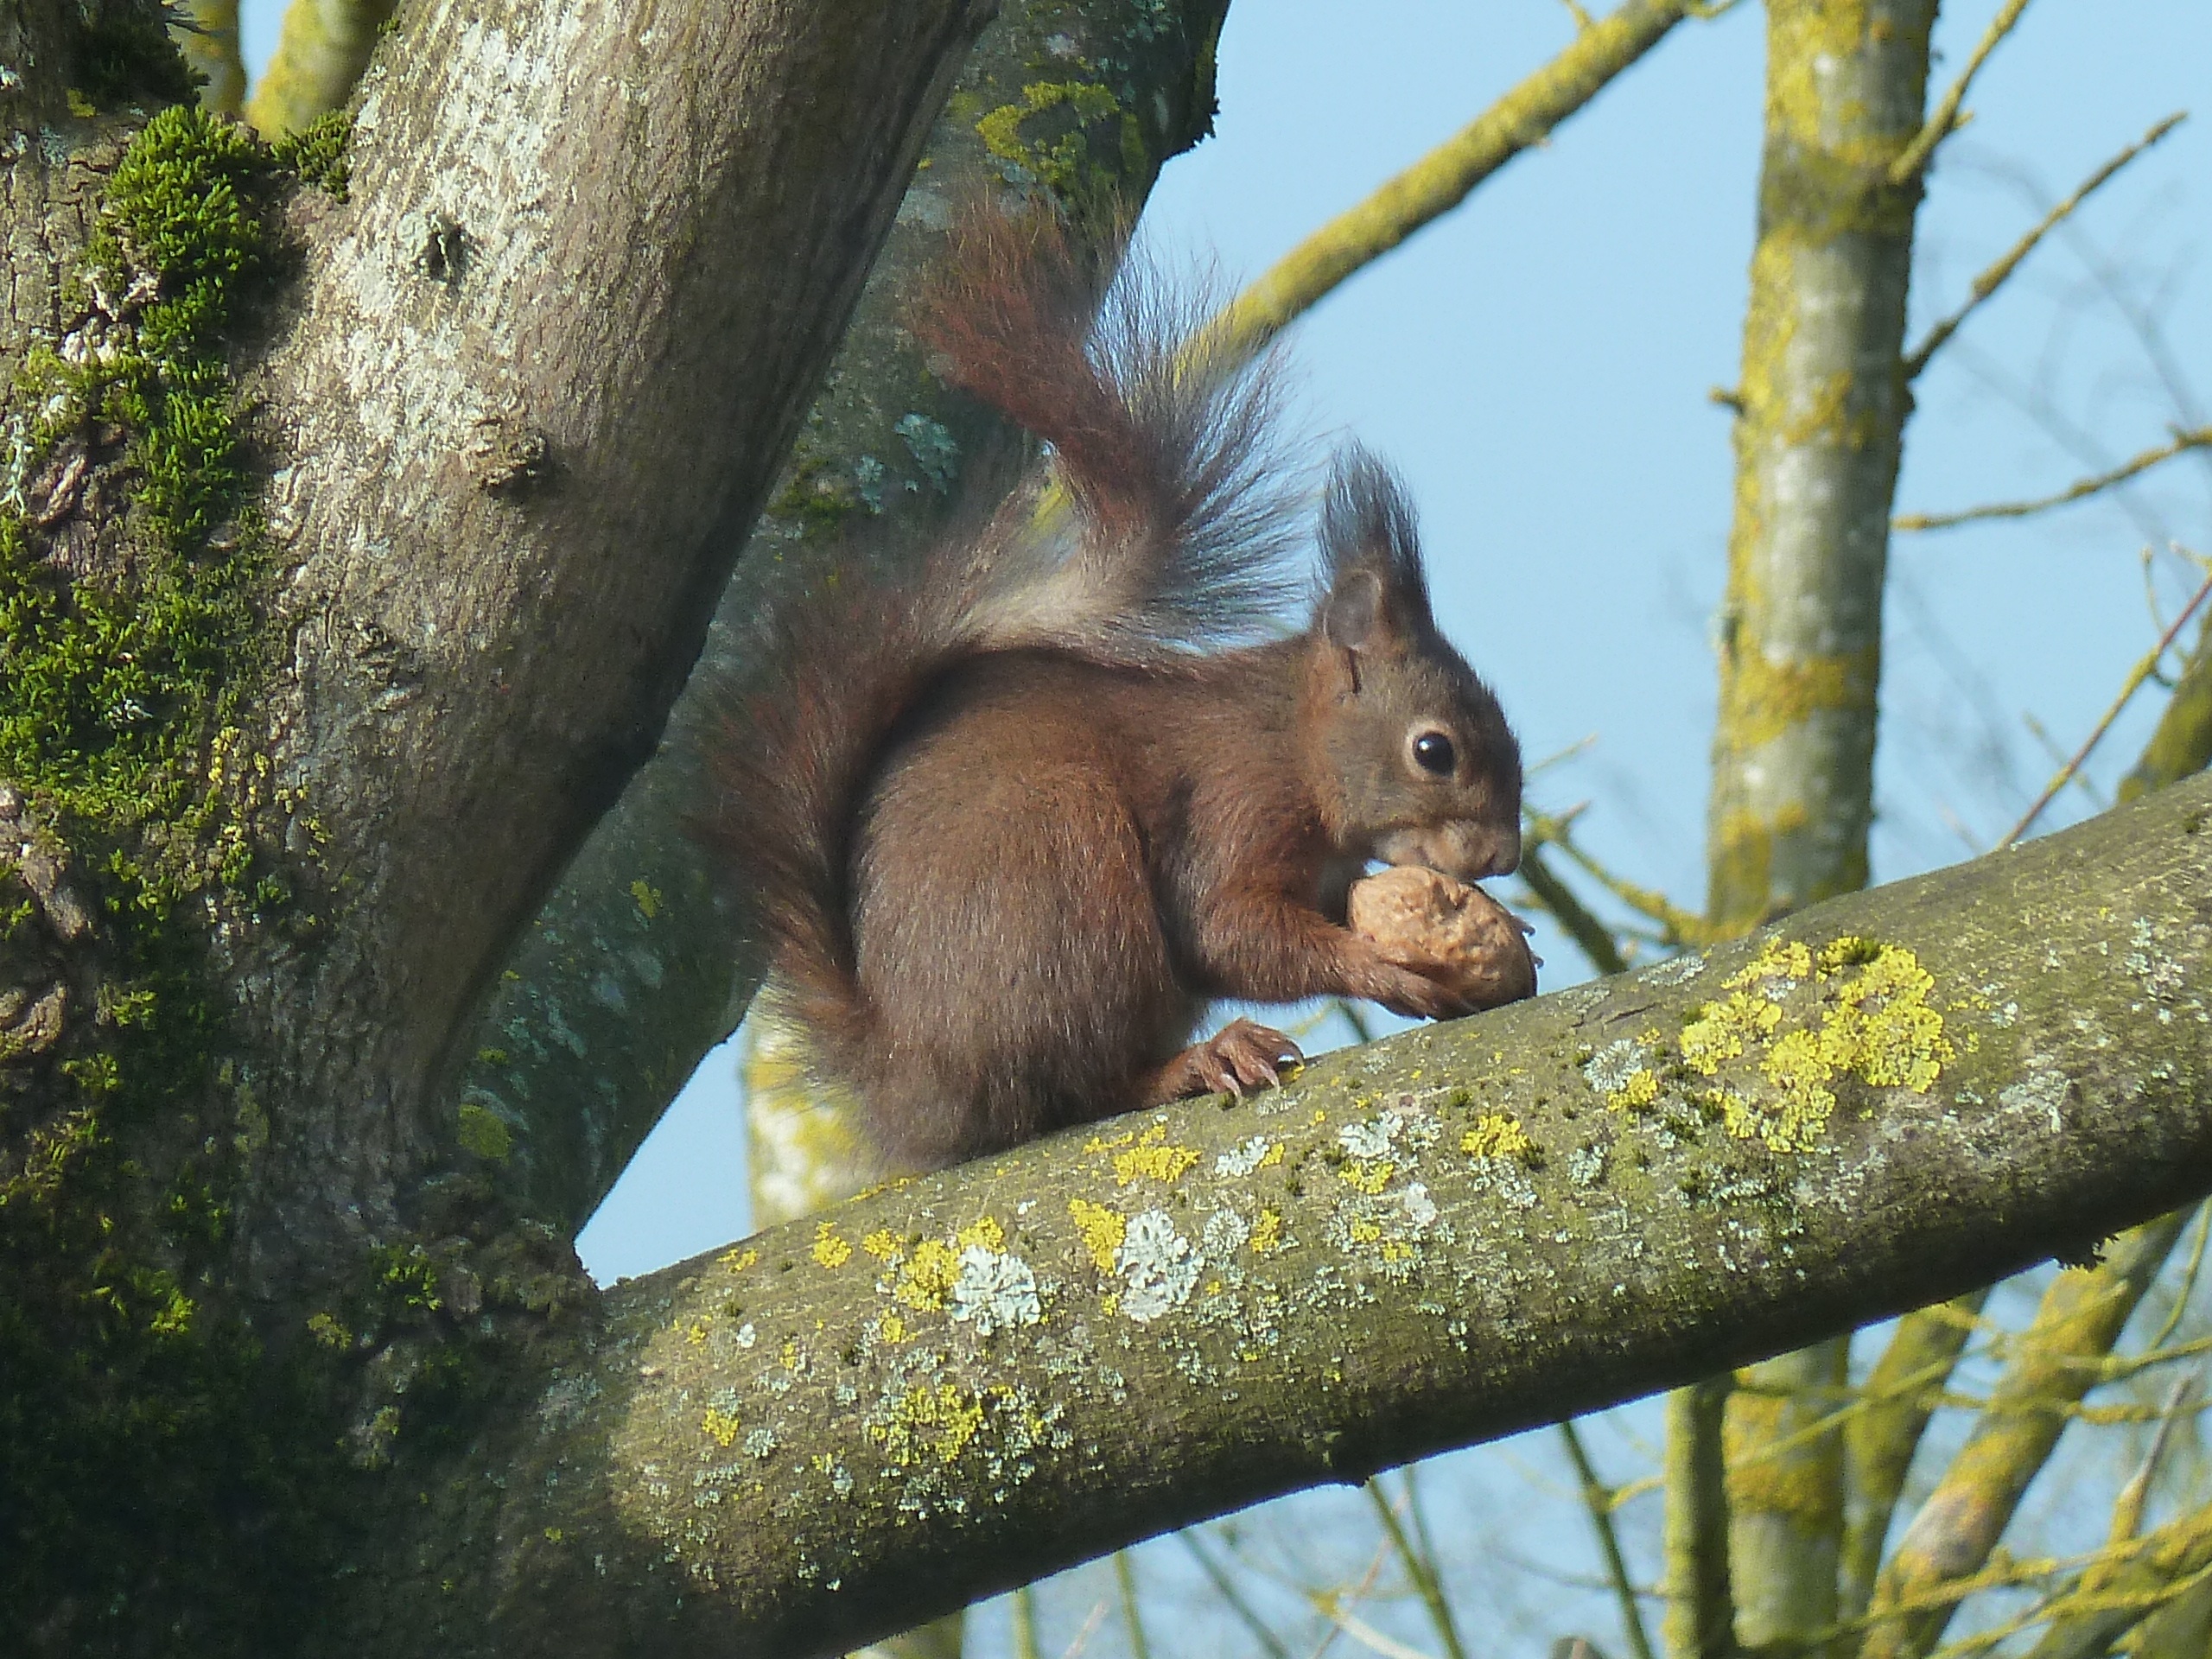
tree, branch, wildlife, zoo, mammal, squirrel, garden, rodent, fauna, nuts, vertebrate, roux, woody plant